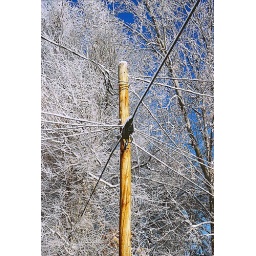
The electric pole outside the highschool in my home town after an early winter storm in 2007.